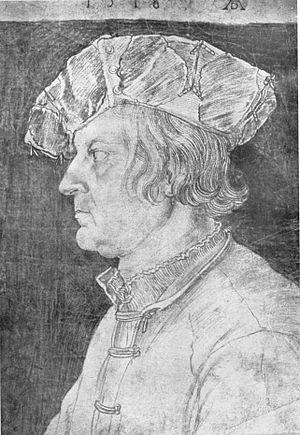
La Maison de Solms est une ancienne famille de la haute noblesse allemande, qui prétendait remonter à Othon, frère du roi Conrad Iᵉʳ de Germanie, tandis que son premier membre connu est le seigneur Marquardus de Sulmese, mentionné comme témoin au monastère de Schiffenberg à Giessen en 1129.